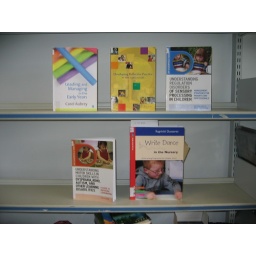
Move your mouse over each book cover and click on the link to search the library catalogue.